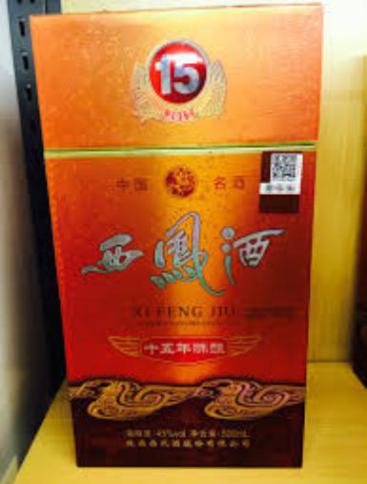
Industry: Food